Dalit Buddhist movement

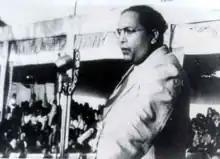
Ambedkar delivering a speech to a rally at Yeola, Nashik, on 13 October 1935

The Dalit Buddhist movement is a religious as well as a socio-political movement among Dalits in India which was started by B. R. Ambedkar. He re-interpreted Buddhism and created a new school of Buddhism called Navayana. The movement has sought to be a socially and politically engaged form of Buddhism.